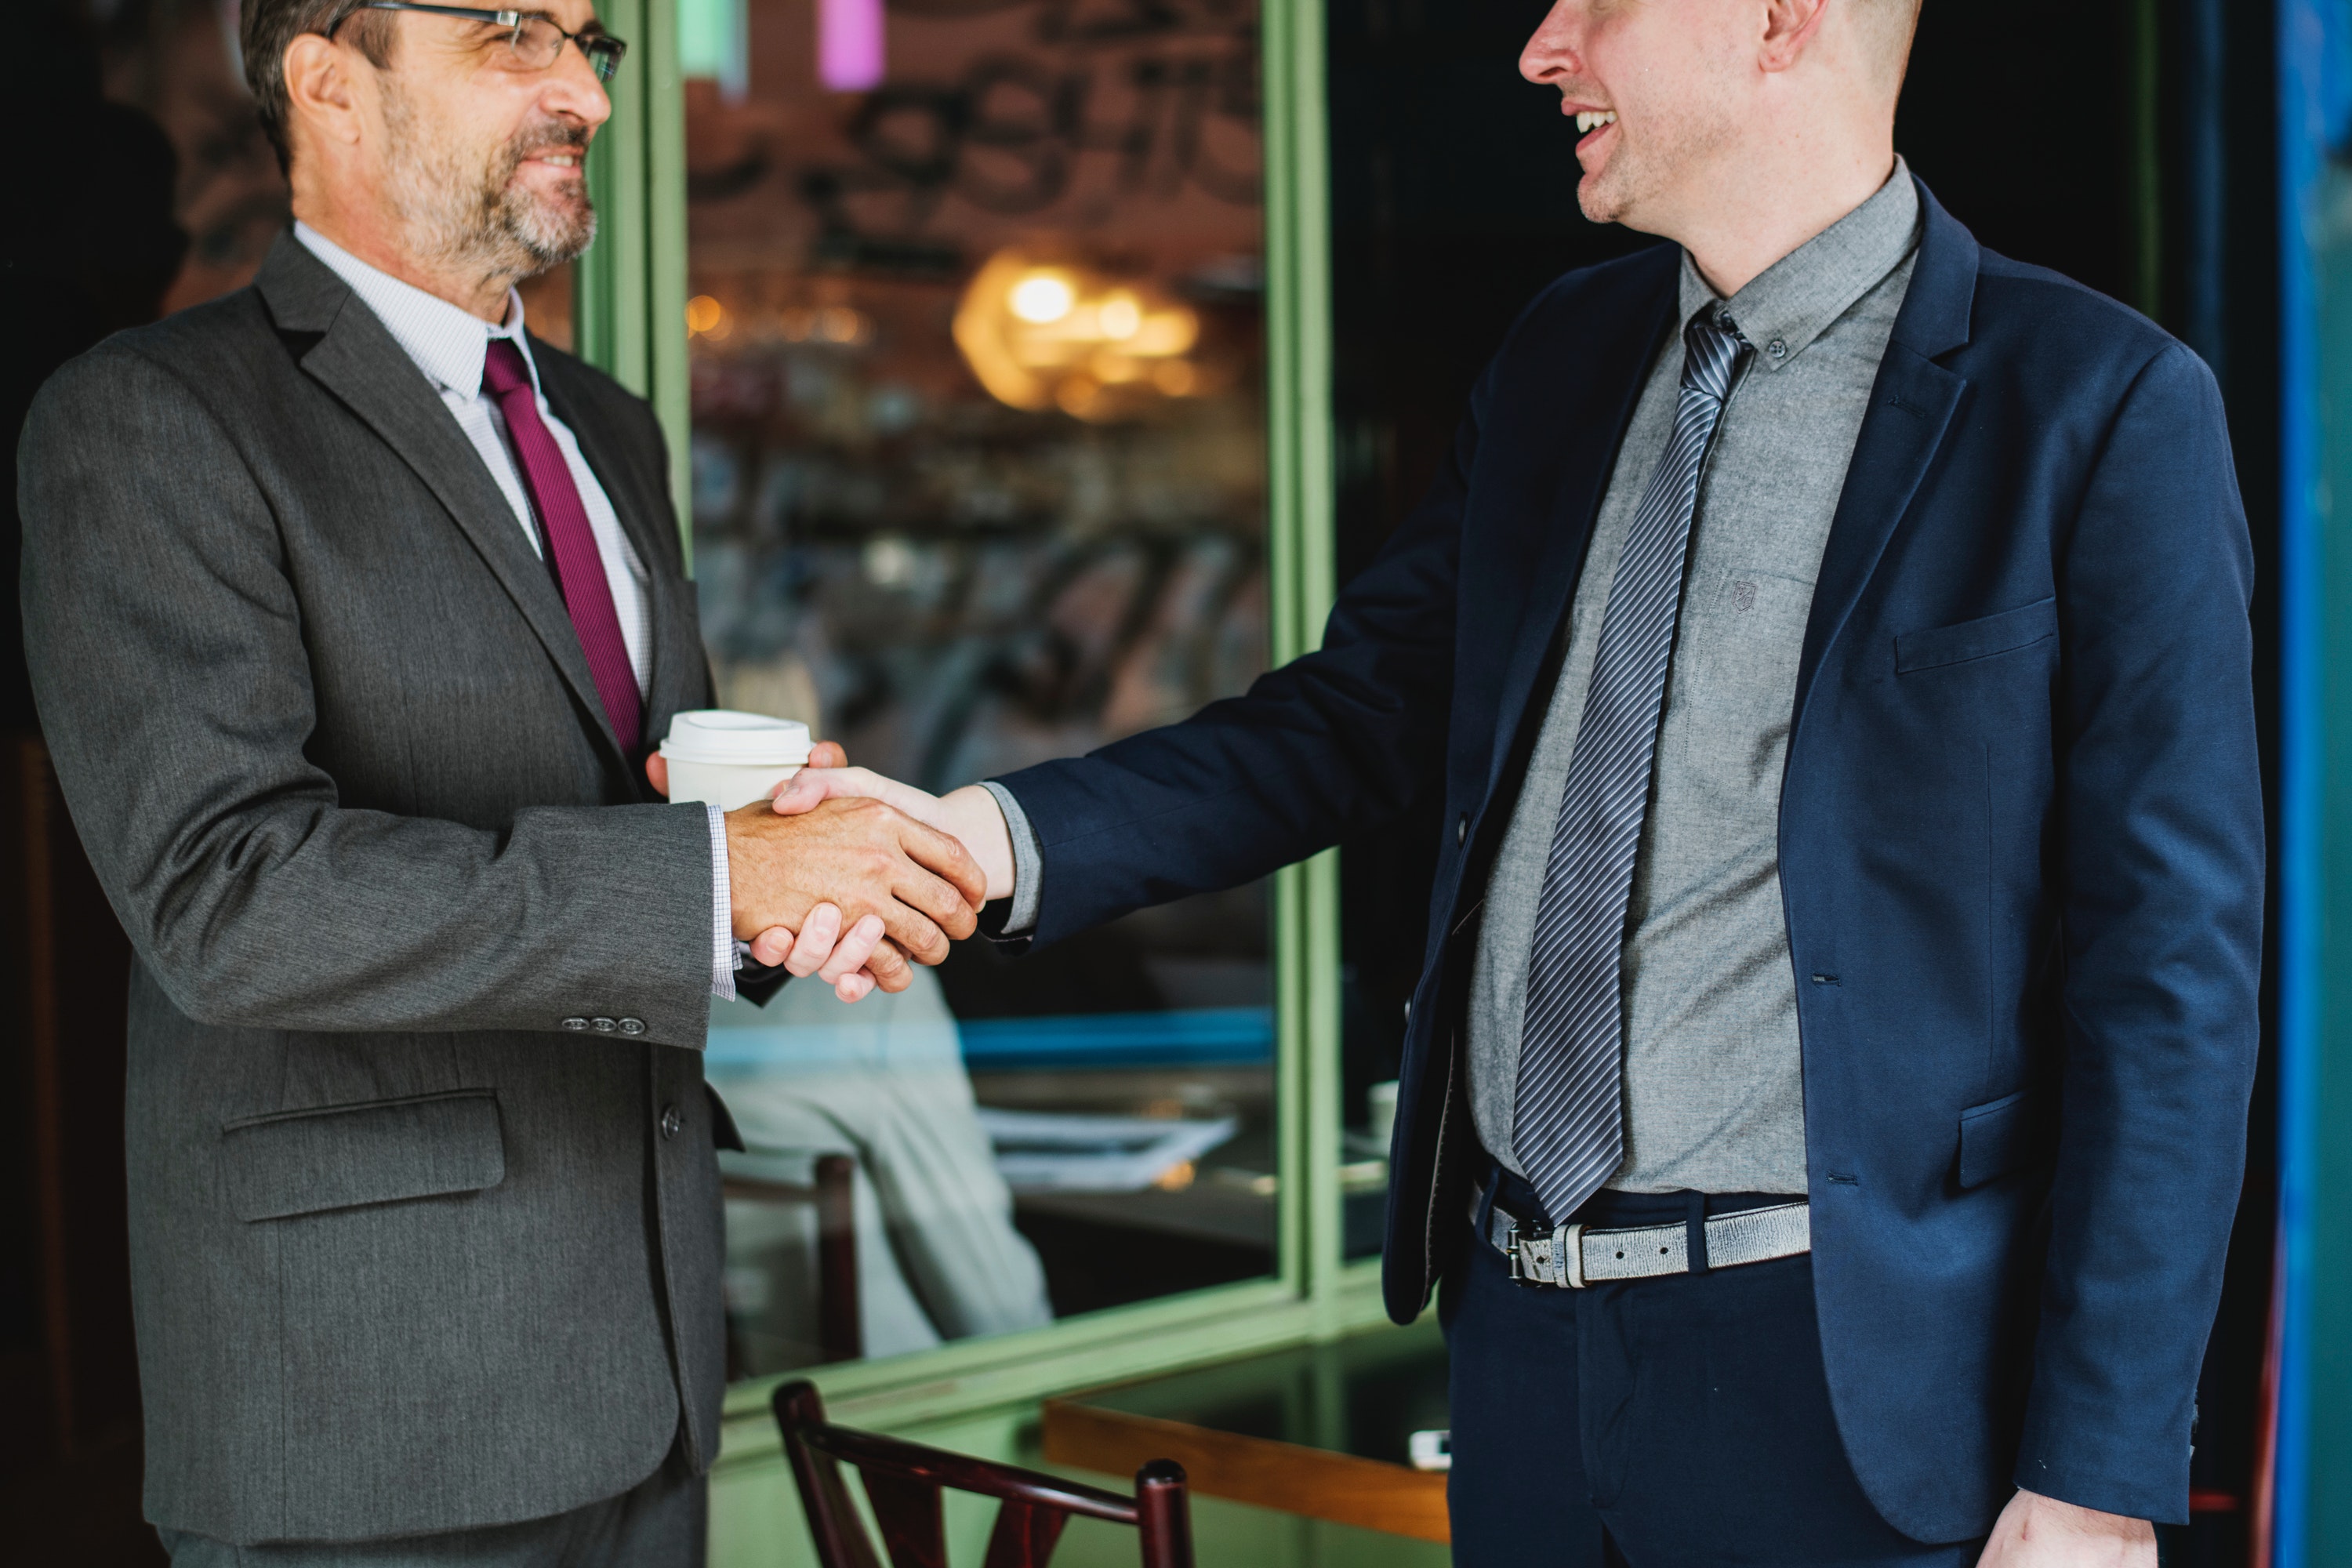
suit, formal wear, gentleman, outerwear, businessperson, business, blazer, communication, white collar worker, tuxedo, handshake, conversation